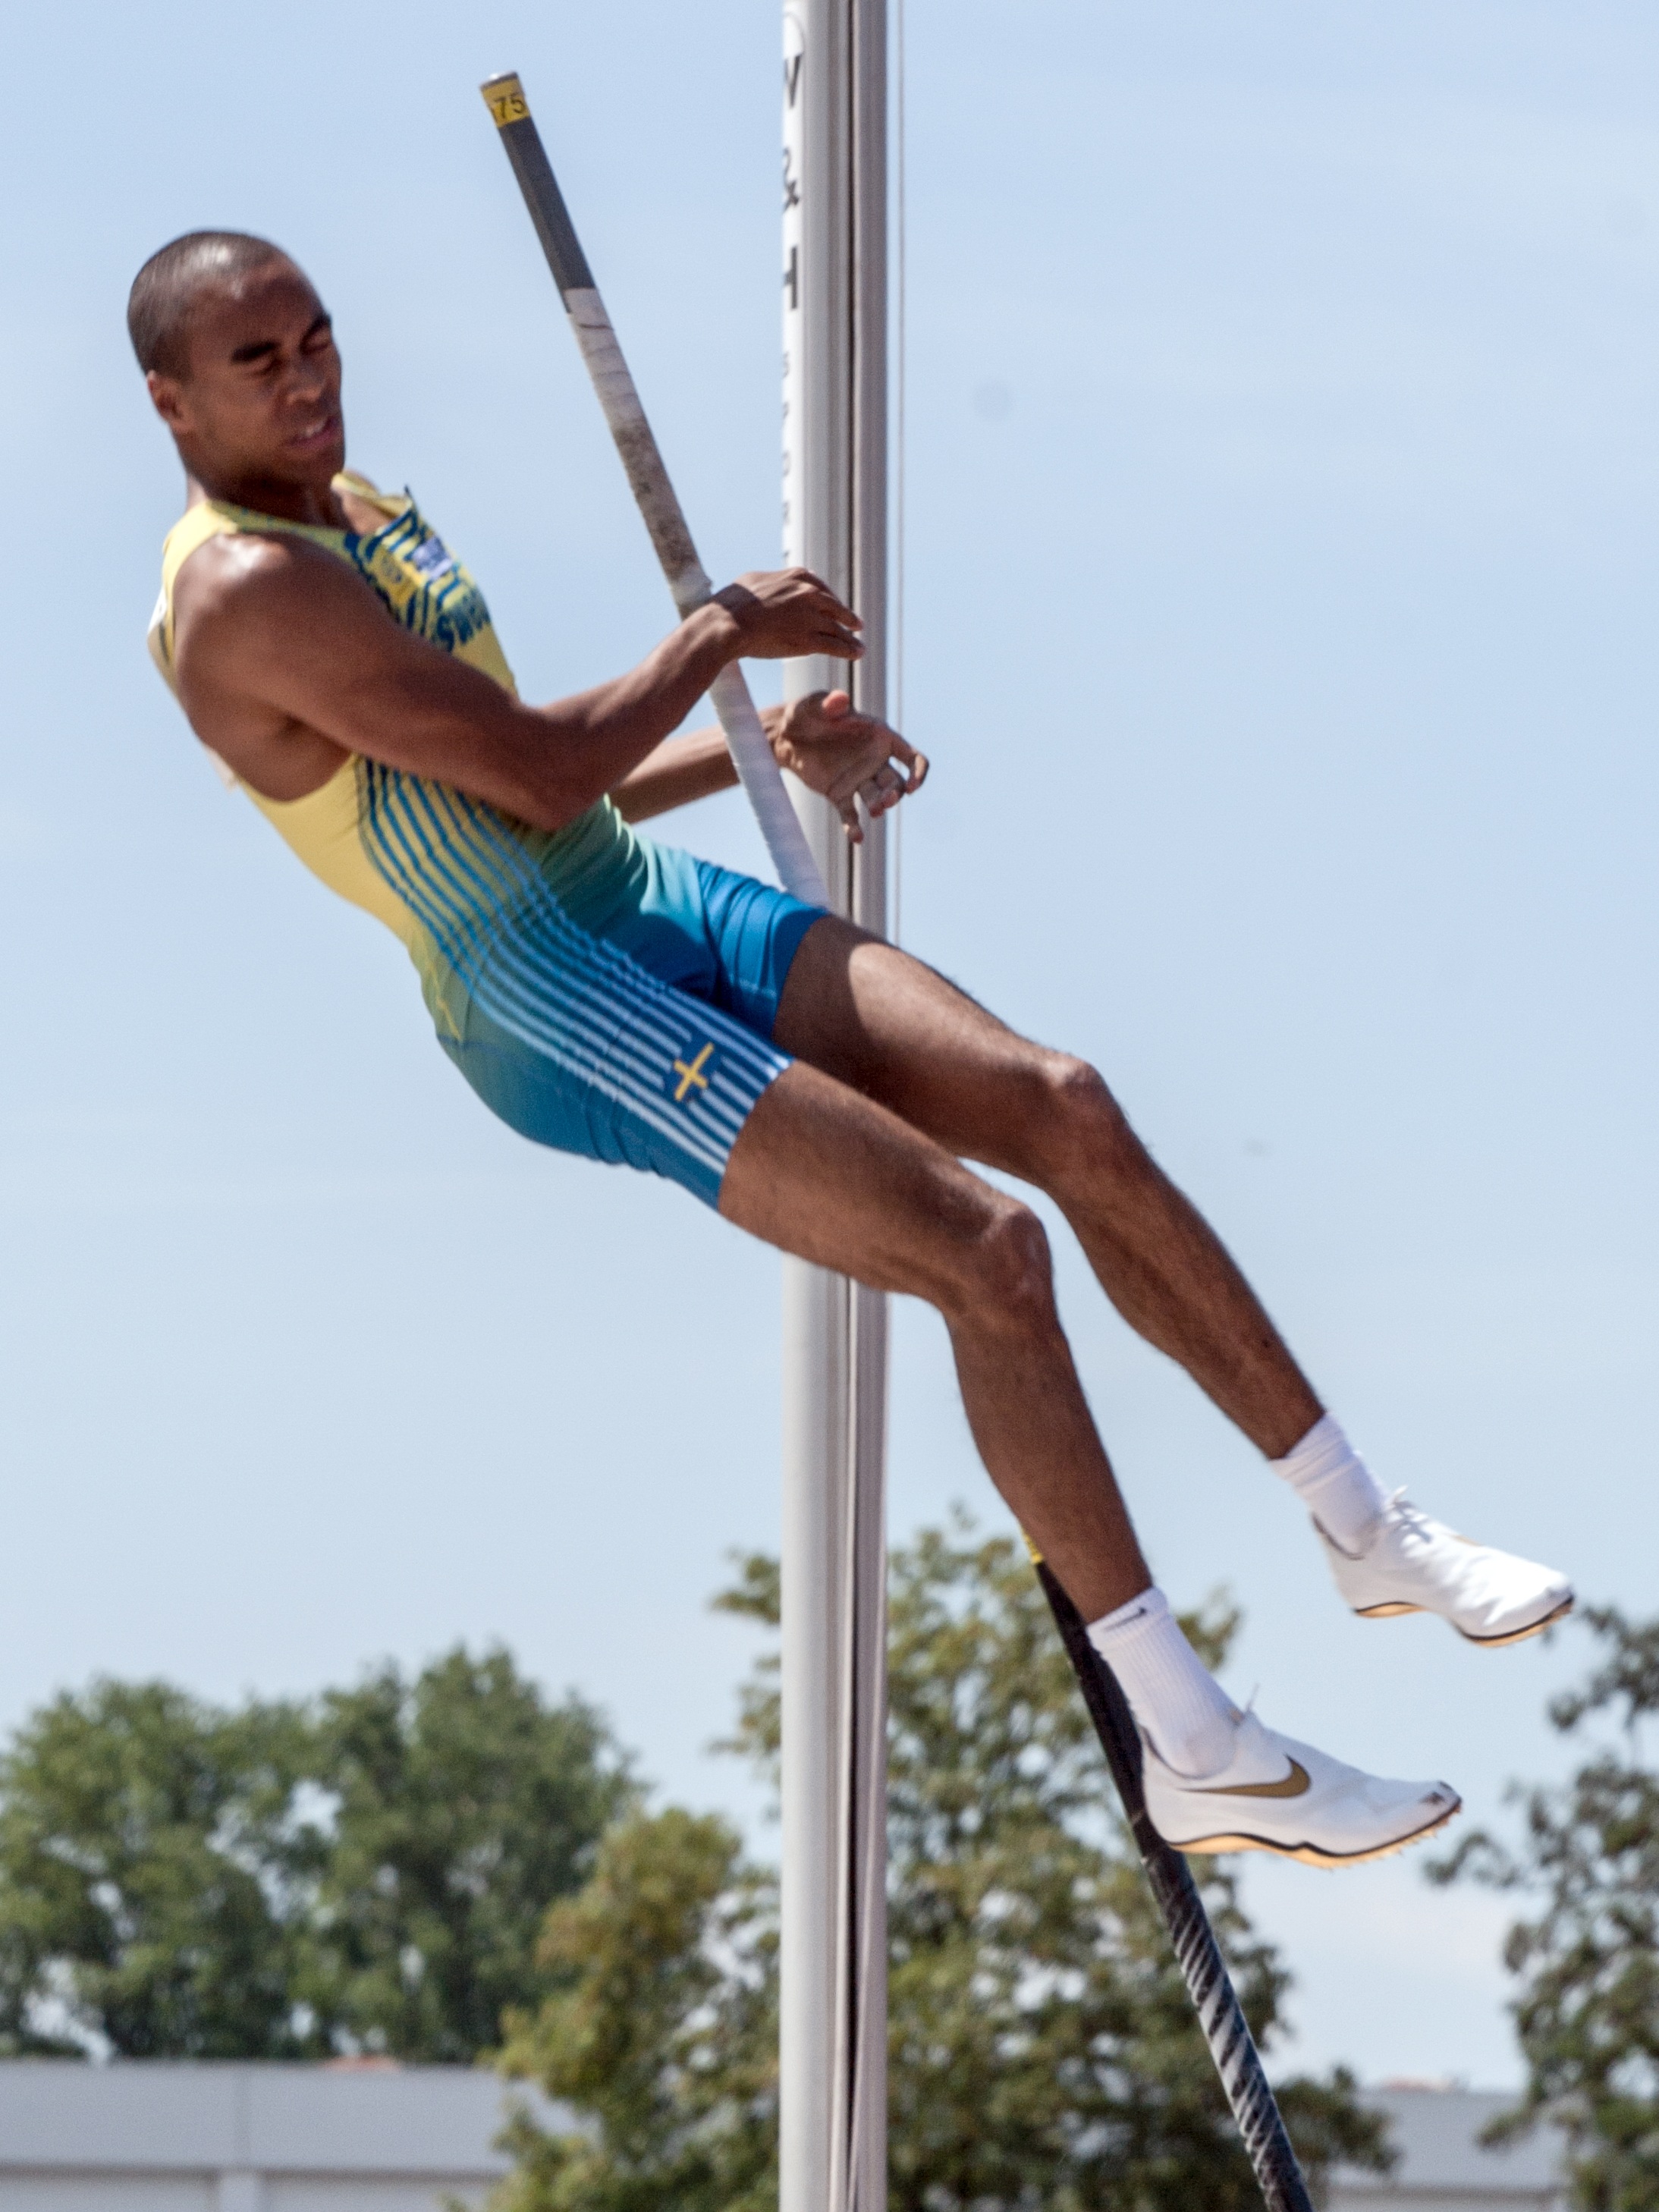
person, sport, jumping, sports, rings, athletics, physical exercise, pole vault, junior gala mannheim, human action, track and field athletics, high jump